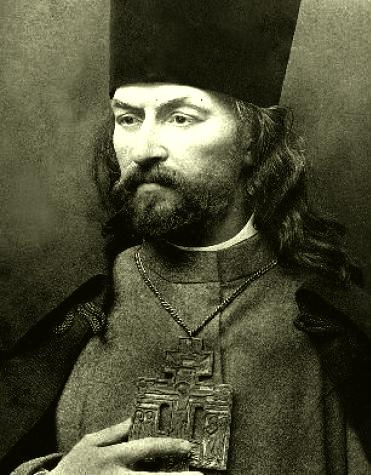
เกออร์กี กาปอน

| honorific_prefix = บาทหลวง
| name = เกออร์กี กาปอน
| image = Батька Гапон.jpg
| native_name = Гео́ргий Аполло́нович Гапо́н
| native_name_lang = ru
| birth_name = เกออร์กี อะปอลโลโนวิช กาปอน
| birth_date = ()
| birth_place = เบลีคี (Белики), Kobelyaksky Uyezd|เทศมณฑลโคเบเลียกี, เขตผู้ว่าการปอลตาวา, จักรวรรดิรัสเซีย
| death_date = ()
| death_place = โอเซียร์คี (Озерки), เทศมณฑลเซนต์ปีเตอร์เบิร์ก, เขตผู้ว่าการเซนต์ปีเตอร์เบิร์ก, จักรวรรดิรัสเซีย
| death_cause = ถูกลอบสังหาร
| parents = (บิดา) อะปอลลอน เฟโดโรวิช กาปอน (Аполлон Федорович Гапон)
| spouse = เวรา (Вера) (เสียชีวิต&nbsp;)
| children = มารียา (Мария) และ อะเลคเซย์ (Алексей)
| religion = คริสตจักรรัสเซียออร์ทอดอกซ์
| signature = Подпись Гапона.jpg
เกออร์กี อะปอลโลโนวิช กาปอน (; ; 17 กุมภาพันธ์ พ.ศ. 2413 – 10 เมษายน พ.ศ. 2459) เป็นนักบวชชาวยูเครน ผู้นำชนชั้นแรงงาน และผู้ก่อตั้งสมัชชาแรงงานรัสเซีย (Assembly of Russian Factory and Workshop Workers) ในกรุงเซนต์ปีเตอส์เบิร์ก ใน พ.ศ. 2446 เกออร์กีมีความใกล้ชิดกับตำรวจและเป็นผู้นำกรรมกรให้เคลื่อนไหวต่อสู้ทางการเมืองในกรอบที่เข้มงวดของหลักศาสนาคือการมีขันติ ความสงบ และสันติวิธี โดยเป็นผู้นำในการเดินขบวนอย่างสันติครั้งใหญ่ของกรรมกรในกรุงเซนต์ปีเตอส์เบิร์กในเดือนมกราคม พ.ศ. 2448 แต่กองทหารของซาร์นิโคลัสที่ 2 พยายามแยกสลายกลุ่มผู้ชุมนุมเดินขบวนและเกิดการปะทะกันอย่างรุนแรงจนเป็นเหตุการณ์ที่รู้จักกันว่า "วันอาทิตย์ทมิฬ (1905)|วันอาทิตย์นองเลือด" (Bloody Sunday) และนำไปสู่การปฏิวัติรัสเซียในเดือนตุลาคม พ.ศ. 2448
== อ้างอิง ==
=== บรรณานุกรม ===
*
==แหล่งข้อมูลอื่น==
*
* เรื่องราวชีวิตของฉัน, โดย บาทหลวงเกออร์กี กาปอน (1906)
หมวดหมู่:ชาวยูเครน
หมวดหมู่:บุคคลจากเซนต์ปีเตอส์เบิร์ก